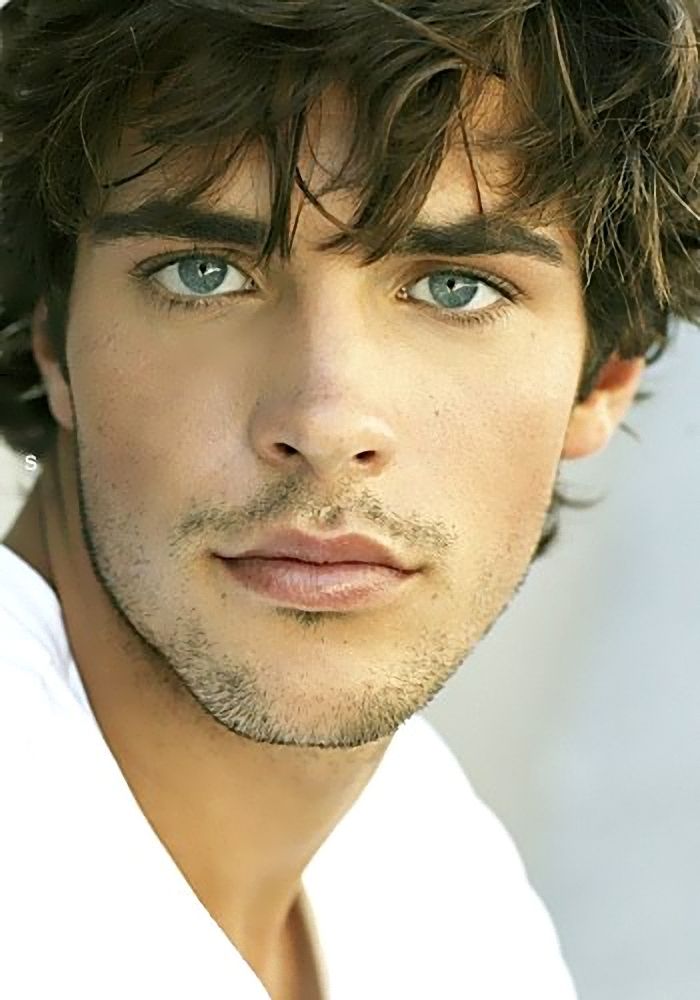
Portrait style: Real Portrait